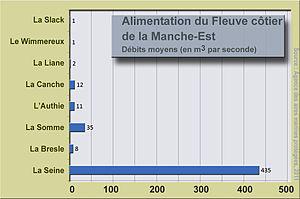
Représentation en diagramme des débits moyens des cours d'eau qui via leurs estuaires alimentent le ""fleuve côtier"" de la Manche-Est, qui fait l'objet d'un projet de Parc naturel marin (soumis à enquête publique en 2011). On voit l'importance majeure de la Seine. Les courants dominants ""plaquent"" contre le trait de côte ces eaux, créant une entité hydrographique (et écologique) constituée d'une eau moins salée et moins dense, qui se comporte comme un fleuve longeant la côte picarde et du Pas-de-Calais avant de tendre à se diluer dans la mer du Nord après les Cap gris-Nez et Blanc-Nez., tout en se mélangeant aux apport de l'Aa, de l'Yser et surtout de l'Escaut
Le Parc naturel marin des estuaires picards et de la mer d'Opale est un parc naturel marin français créé en décembre 2012. Il se situe en face des sept fleuves côtiers, du sud vers le nord, la Bresle, la Somme, l'Authie, la Canche, la Liane, le Wimereux et la Slack.
Le Fleuve marin côtier est une entité hydrosédimentaire et écologique spécifique constitué du panache estuarien de la Seine qui, alimenté par les eaux douces des sept estuaires picards suivants, forme au sein de l’extrémité la Manche orientale un véritable « fleuve marin » qui reste relativement cohérent jusqu'au pas de Calais.